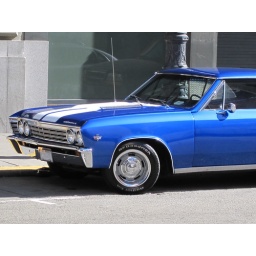
Nice looking shiny blue car parked in San Francisco.